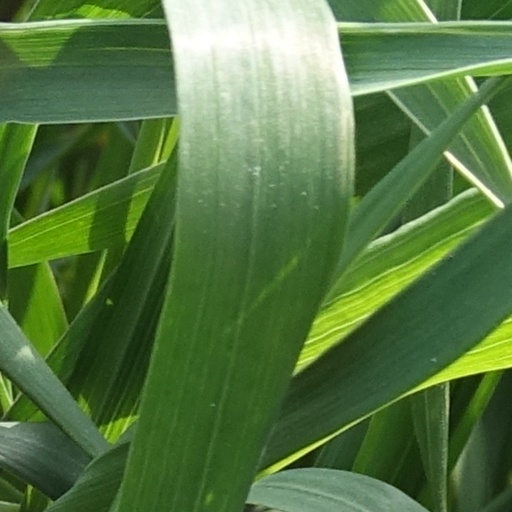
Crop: wheat